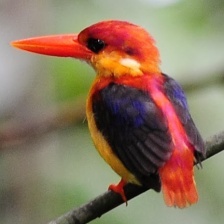
Species: RUFOUS KINGFISHER
Scientific name: CHLOROCERYLE INDA